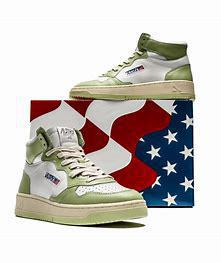
Brand: Autry
Model: Action Shoes 100